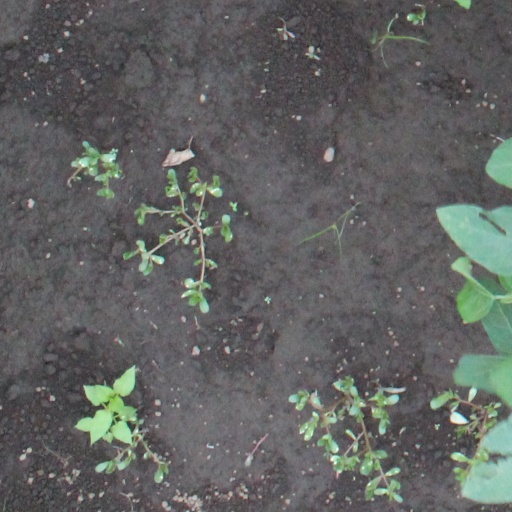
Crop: soybean